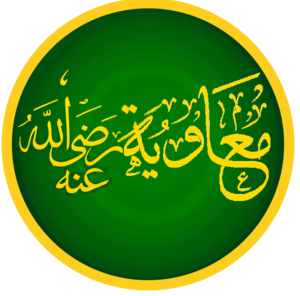
Muawiya 1.
Muawiya 1. var Umayyade-kalifatets første kalif og tilhørte umayyaderne.